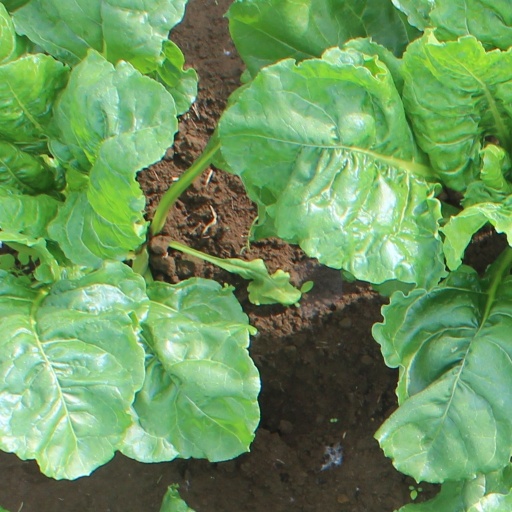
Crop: sugar beet